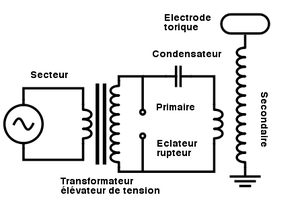
La bobine Tesla ou transformateur de Tesla est une machine électrique fonctionnant sous courant alternatif à haute fréquence et permettant d'atteindre de très hautes tensions. Elle porte le nom de son inventeur Nikola Tesla qui l'a mise au point vers 1891. L'appareillage consiste en deux, voire trois circuits de bobinages couplés et accordés par résonance. Il n'y a pas de noyau métallique comme dans les transformateurs électriques classiques : c'est un transformateur à noyau d'air.